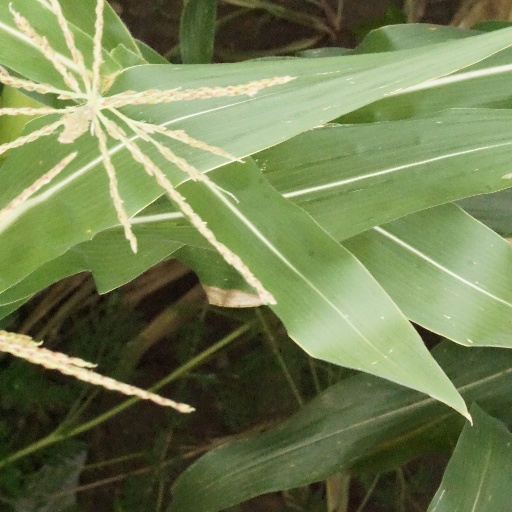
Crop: maize; corn